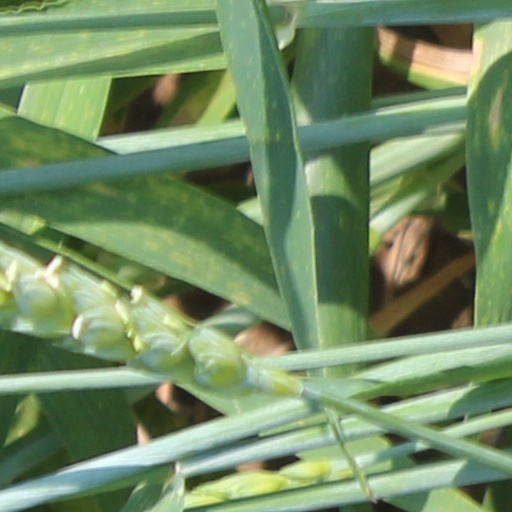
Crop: wheat